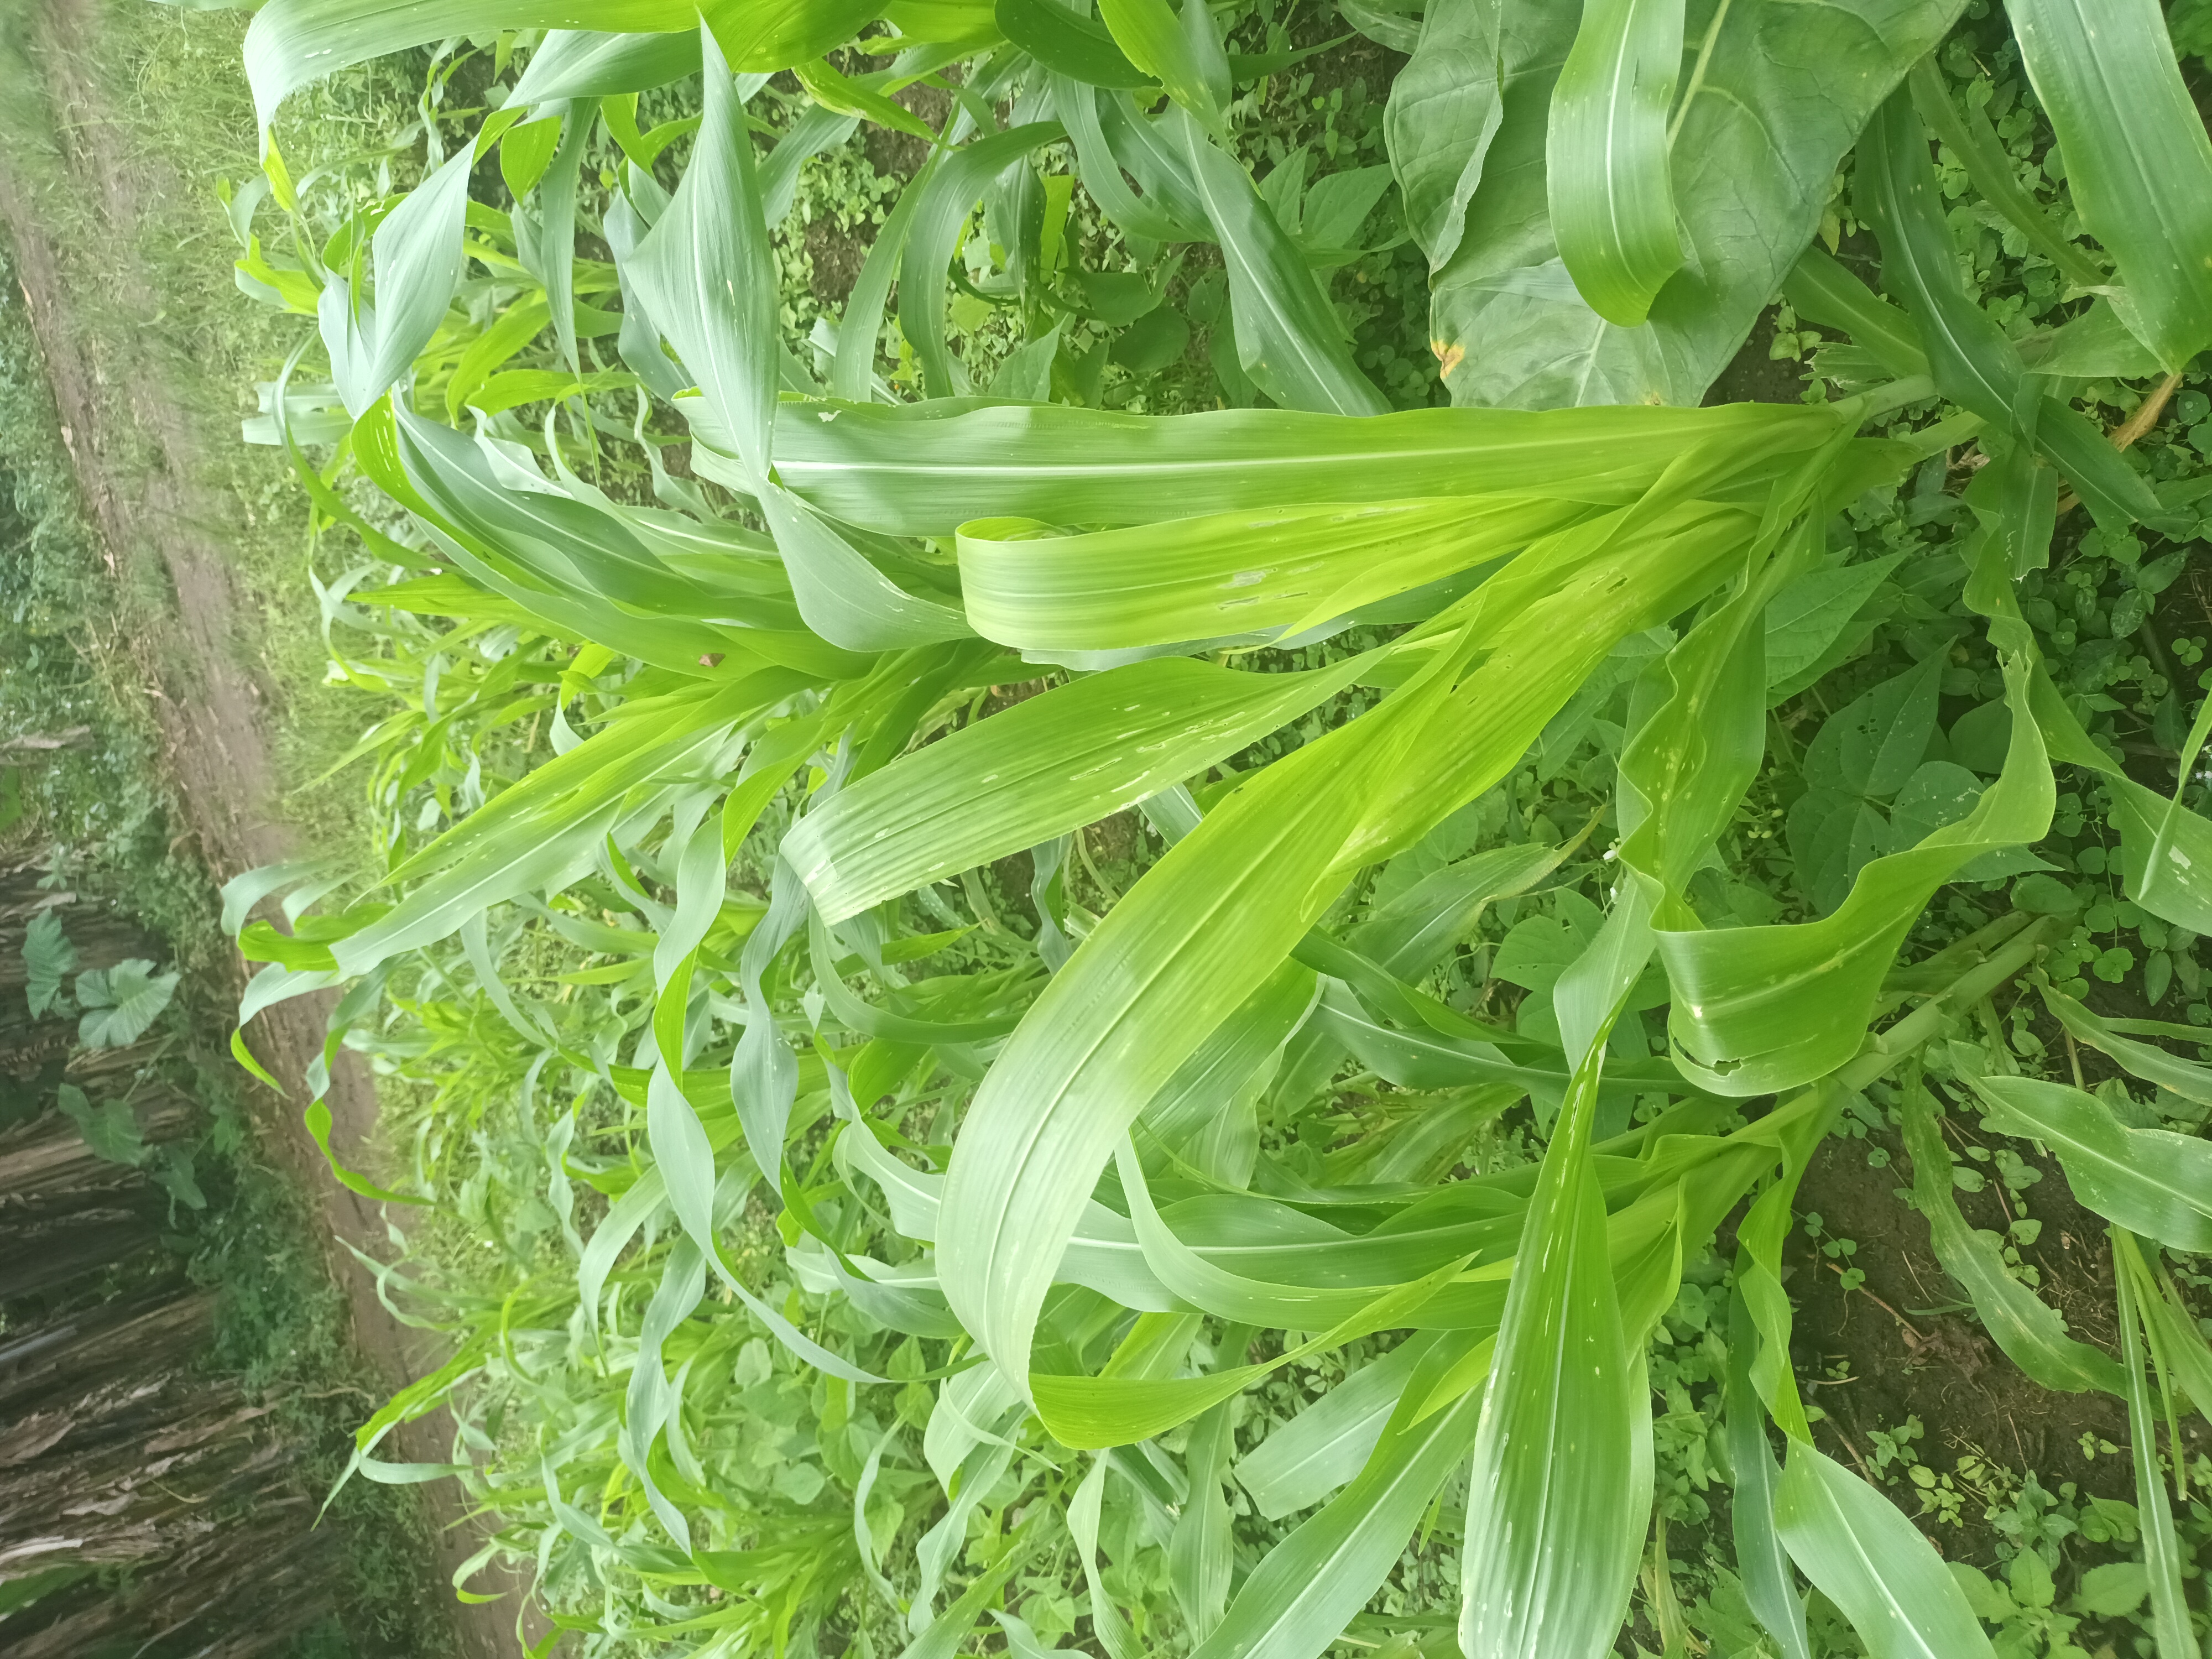
Label: spodoptera_frugiperda